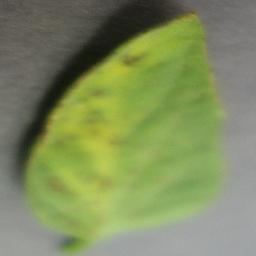
Label: Tomato___Tomato_Yellow_Leaf_Curl_Virus